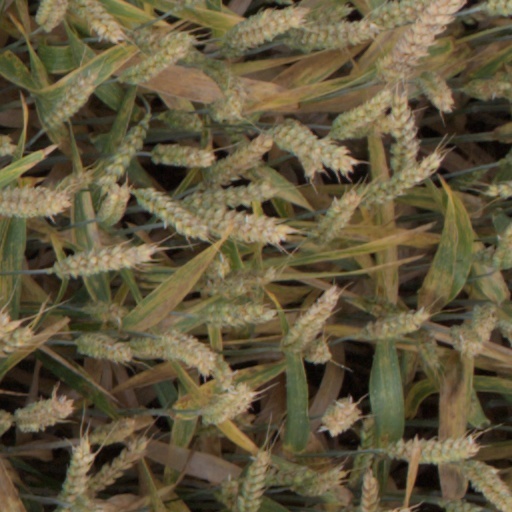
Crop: wheat